Mr. No Legs

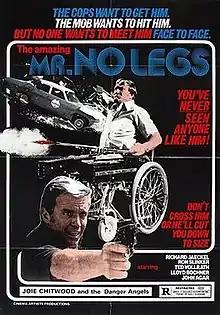
Film poster

Mr. No Legs (also known as The Amazing Mr. No Legs and Gun Fighter) is a 1978 American crime action film directed by Ricou Browning, written by Jack Cowden, and starring Richard Jaeckel, Ron Slinker, Lloyd Bochner, Ted Vollrath, Rance Howard, Luke Halpin and John Agar. It was released theatrically on March 14, 1978.